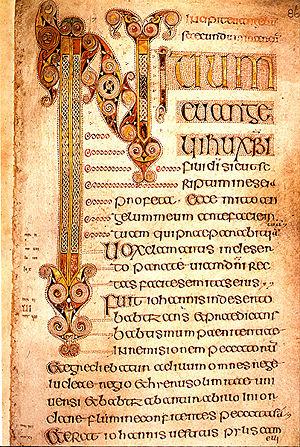
L'art des migrations correspond aux œuvres d'art liées aux migrations des peuples germaniques pendant les grandes invasions de 300 à 900. Cela inclut l'art de migration des tribus germaniques du continent, comme aussi l'art hiberno-saxon résultant de la fusion des arts anglo-saxon et celtique en Angleterre. Cet art explore différentes formes comme le style polychrome et le style animal.
Cette bibliographie recense les principaux travaux d'exégèse du Nouveau Testament depuis les années 1980. Les ouvrages figurant dans cette liste sont représentatifs de l'état de la recherche.
Le Livre de Durrow est un évangéliaire manuscrit enluminé de la fin du VIIᵉ siècle. Il a longtemps fait partie du trésor de l'abbaye de Durrow, un monastère du centre de l'Irlande. Il est aujourd'hui conservé à Trinity College.